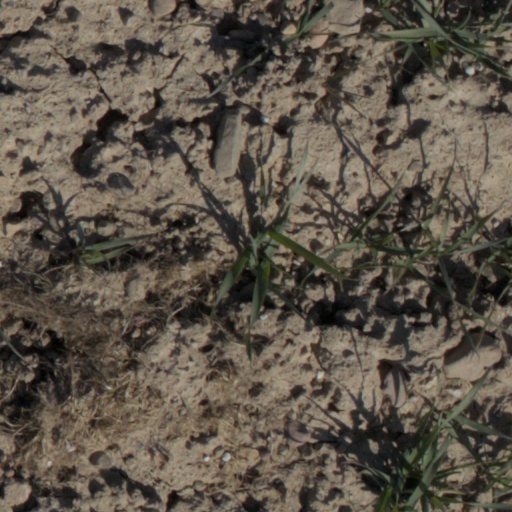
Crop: wheat